Raayudu

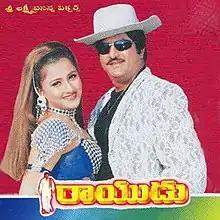

Raayudu is a 1998 Telugu-language family drama film directed by Ravi Raja Pinisetty and produced by Mohan Babu. It stars Babu in the lead role along with Rachana, Prathyusha and Soundarya amongst others. A remake of the Tamil film "Vallal", "Raayudu" was a box-office failure.